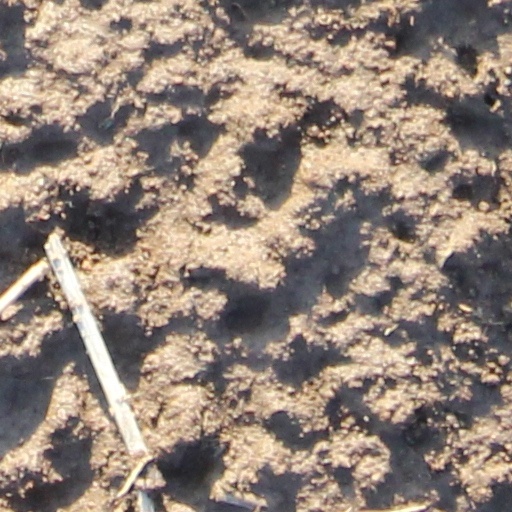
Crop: wheat